Stouffville line

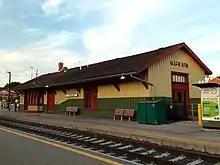
Markham GO Station building

North of Unionville GO station, the train begins curving in the east direction, passing through historic Unionville (which includes the former Unionville Station building and platform) and residential suburban neighborhoods built closer to the track before arriving at Centennial GO station. Further along the line to the east is Markham GO station, which is located in the historic Markham Village.